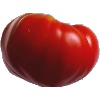
Label: Tomato 3